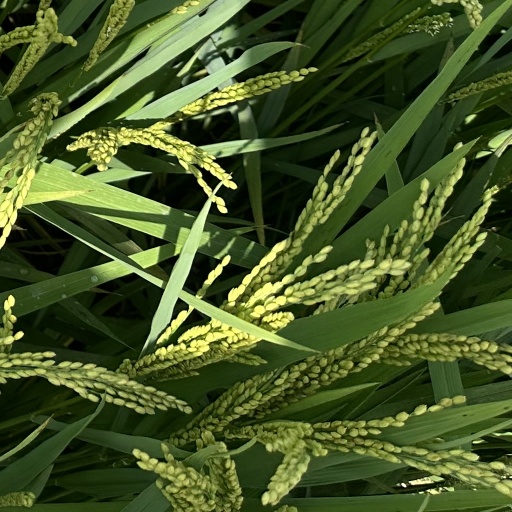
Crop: rice